Female guards in Nazi concentration camps

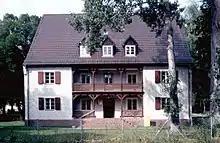
Ravensbrück residential building (2005)

Braunsteiner has claimed that the first group of women assigned to Ravensbrück were only given blue smocks to wear. About a year later, prototype uniforms were supplied. In the first design, a light gray loden cloth jacket and culottes were worn with a blue blouse, black boots, and a light gray side cap. Only after Himmler's visit to Ravensbrück in the spring of 1940 did receive standardized uniforms. Two military gray uniforms, one for winter and one for summer, were provided, together with two pairs of boots, blouses, a cap, and sportswear. Hats and jewelry were prohibited, with the exception of the designated side cap or a straw hat on hot days.